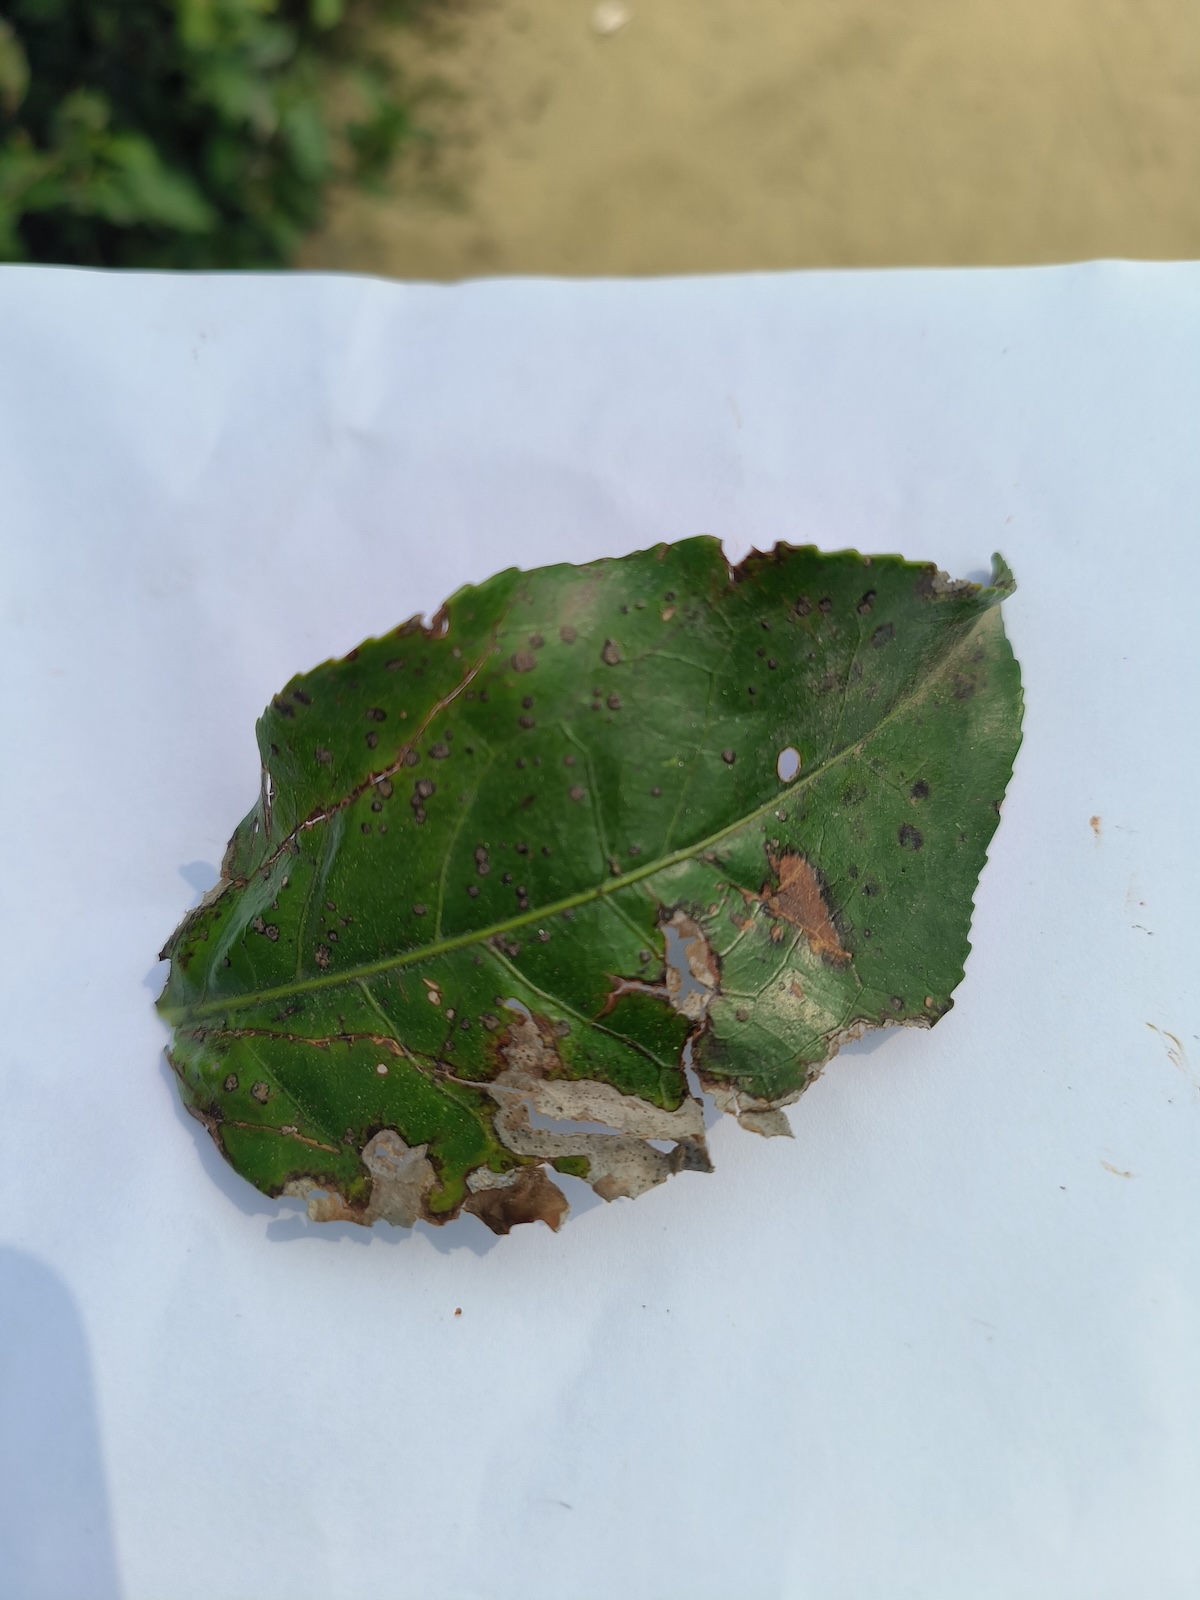
Label: Brown Blight